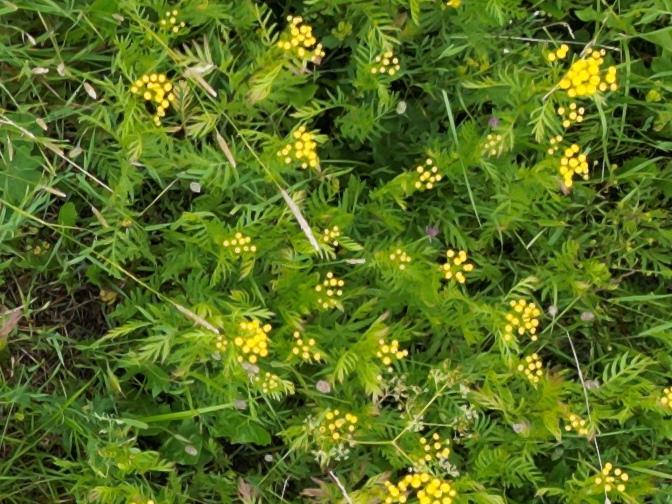
Flowers visible:  daisy flowers, yarrow flowers, yarrow flowers, yarrow flowers, yarrow flowers, yarrow flowers,  daisy flowers, yarrow flowers, yarrow flowers, yarrow flowers, yarrow flowers